History of Slovakia

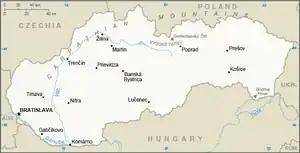
A map of modern Slovakia

The 1970s and 1980s became known as the period of "normalization", in which the apologists for the 1968 Soviet invasion prevented as best they could any opposition to their conservative régime. Political, social, and economic life stagnated. Because the reform movement had had its center in Prague, Slovakia experienced "normalization" less harshly than the Czech lands. In fact, the Slovak Republic saw comparatively high economic growth in the 1970s and 1980s relative to the Czech Republic (and mostly from 1994 till ).